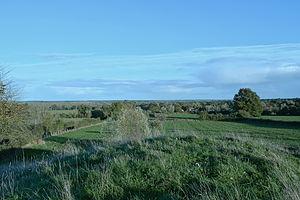
Aujourd'hui disparu, le château fort se situait sur cette colline commune de Bagneux (Allier) Bourbonnais.
Belleperche était un château fort, aujourd'hui disparu, situé sur l'actuelle commune de Bagneux. C'était le siège de l'une des châtellenies du Bourbonnais. Belleperche fut le théâtre d'un épisode important de la guerre de Cent Ans : en 1369-1370, Louis II, duc de Bourbon, fit le siège de la forteresse pour essayer de délivrer sa mère, Isabelle de Valois, retenue prisonnière par des routiers gascons.
Bagneux est une commune française, située dans le département de l'Allier en région Auvergne-Rhône-Alpes.
Une motte castrale, souvent appelée « motte féodale » ou parfois « poype » dans certaines régions, est un type particulier de fortification de terre qui a connu une large diffusion au Moyen Âge. Elle est composée d'un remblai de terre rapportée volumineux et circulaire, le tertre. Il existe plusieurs formes d'édification de ces ouvrages dans toutes les régions d'Europe.